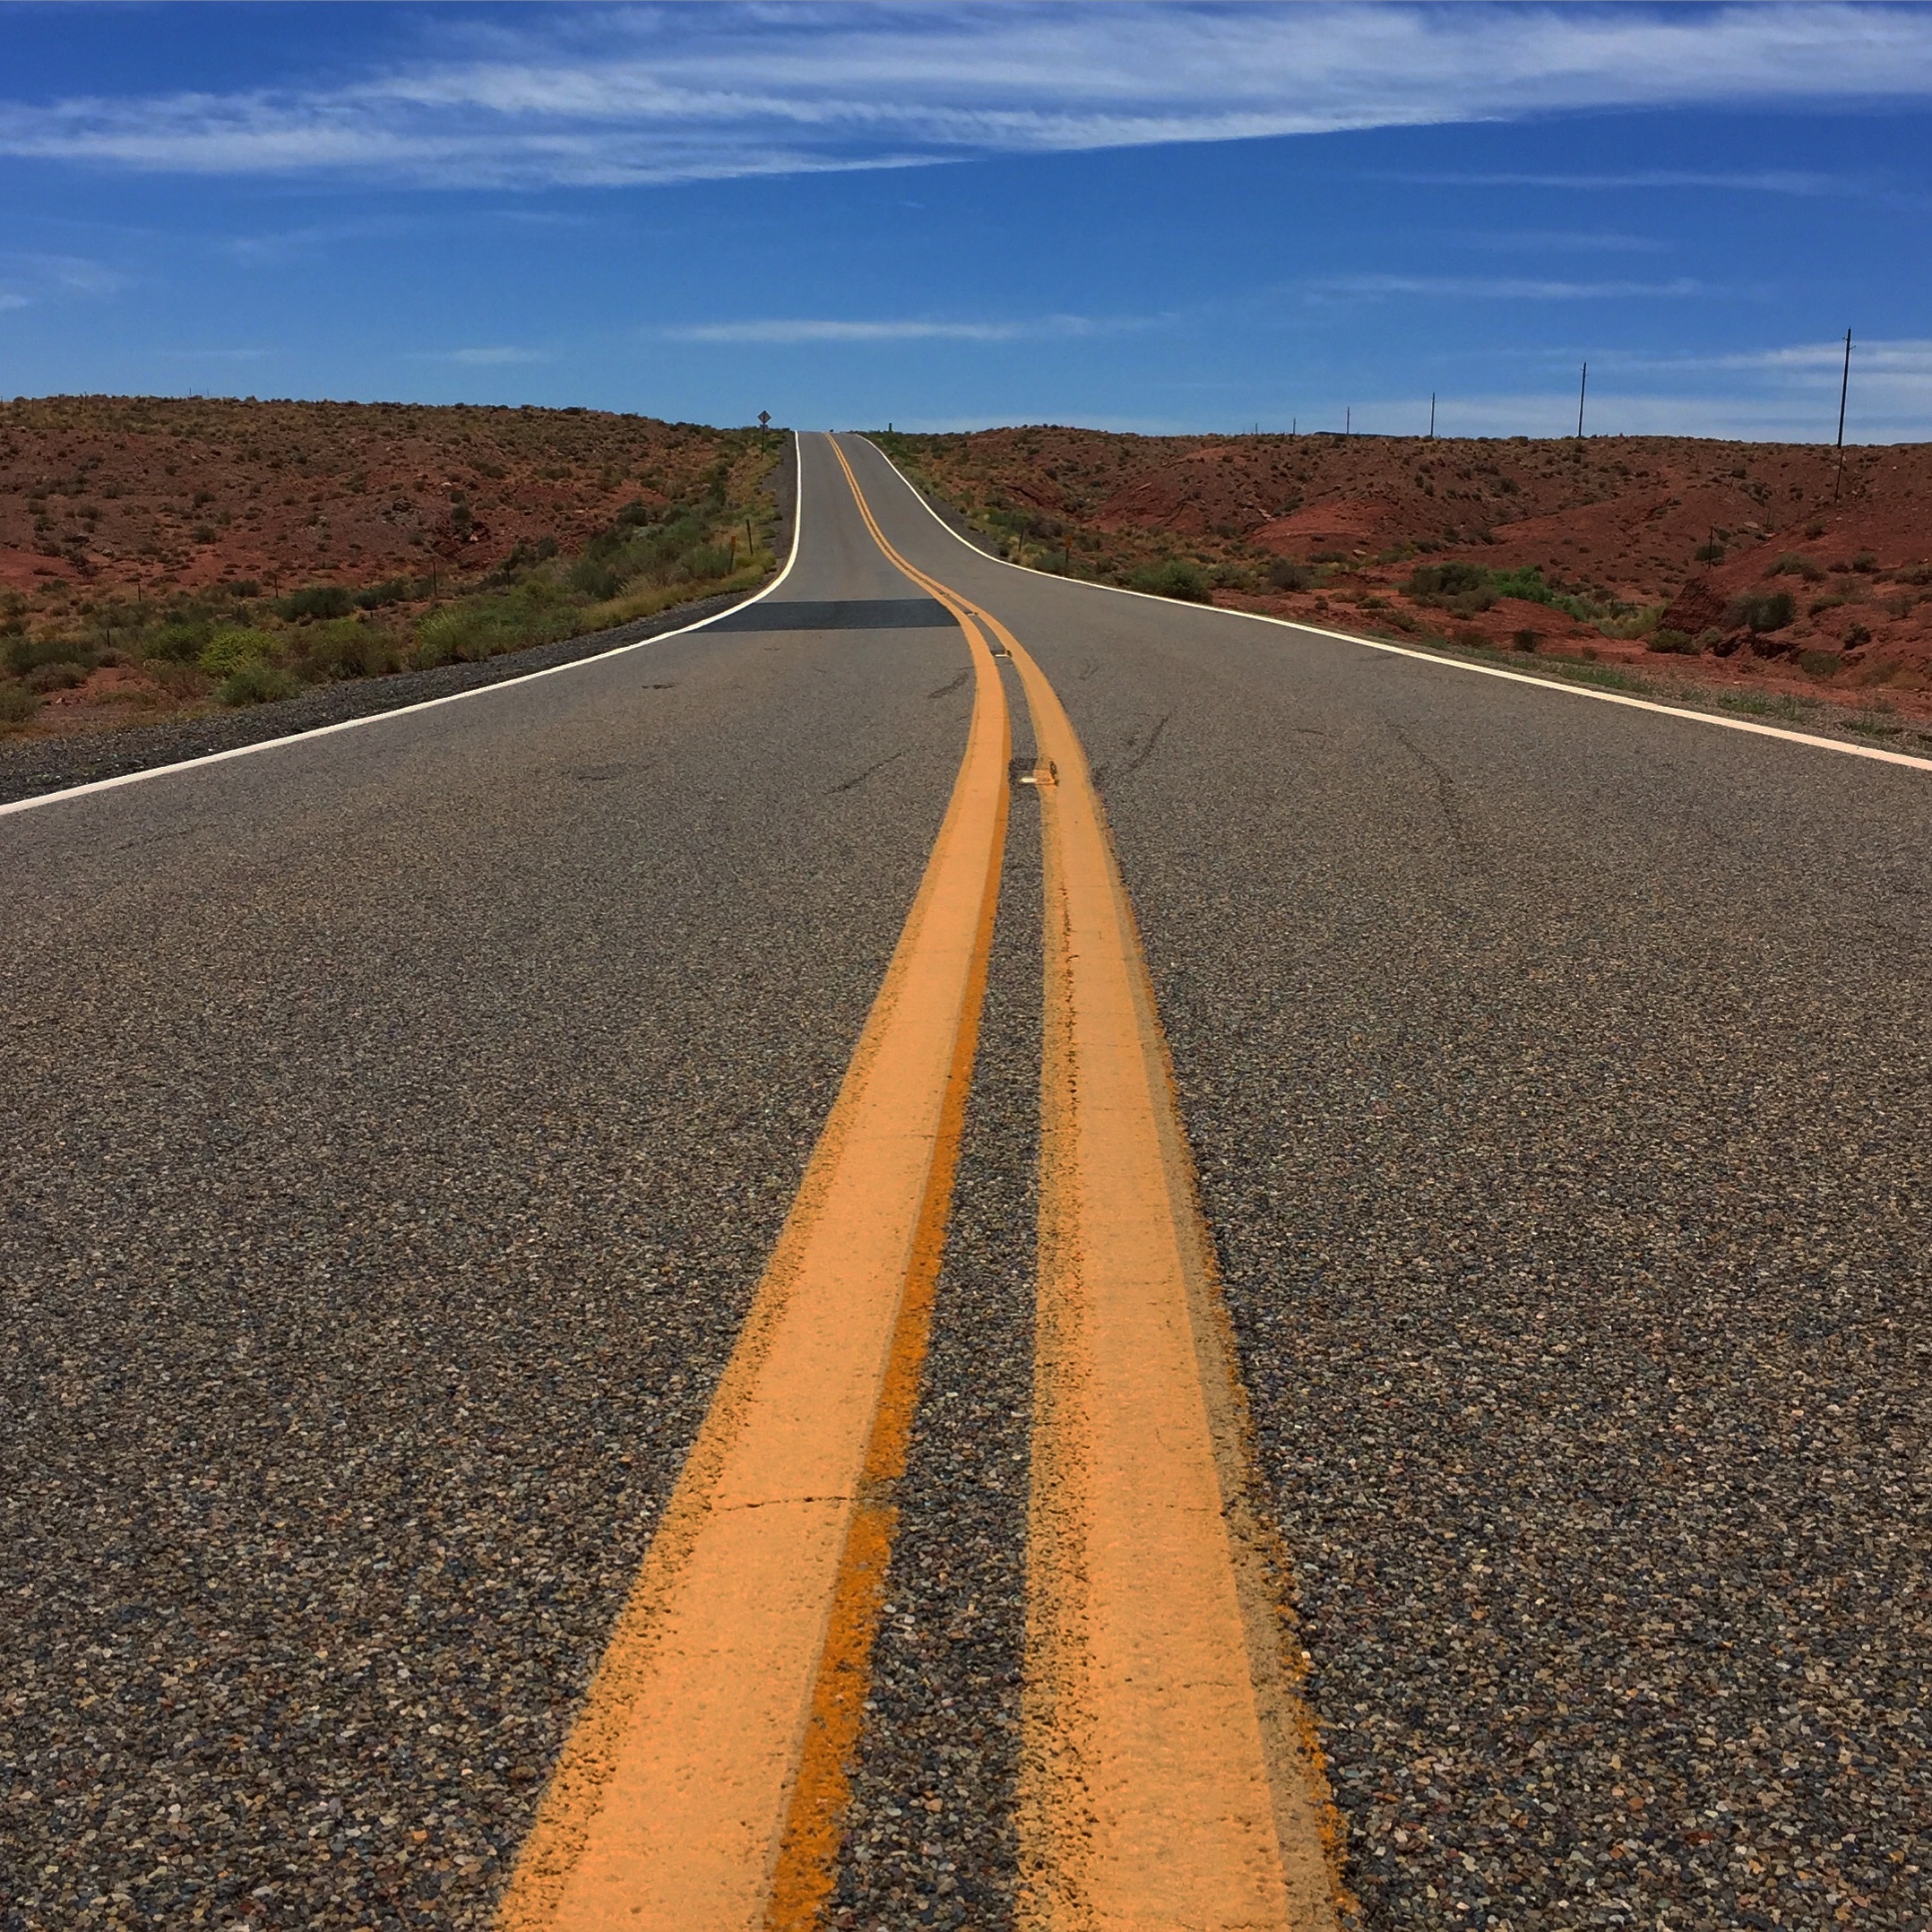
horizon, road, field, highway, driving, asphalt, dirt road, line, soil, lane, road trip, infrastructure, race track, road surface, nonbuilding structure, controlled access highway